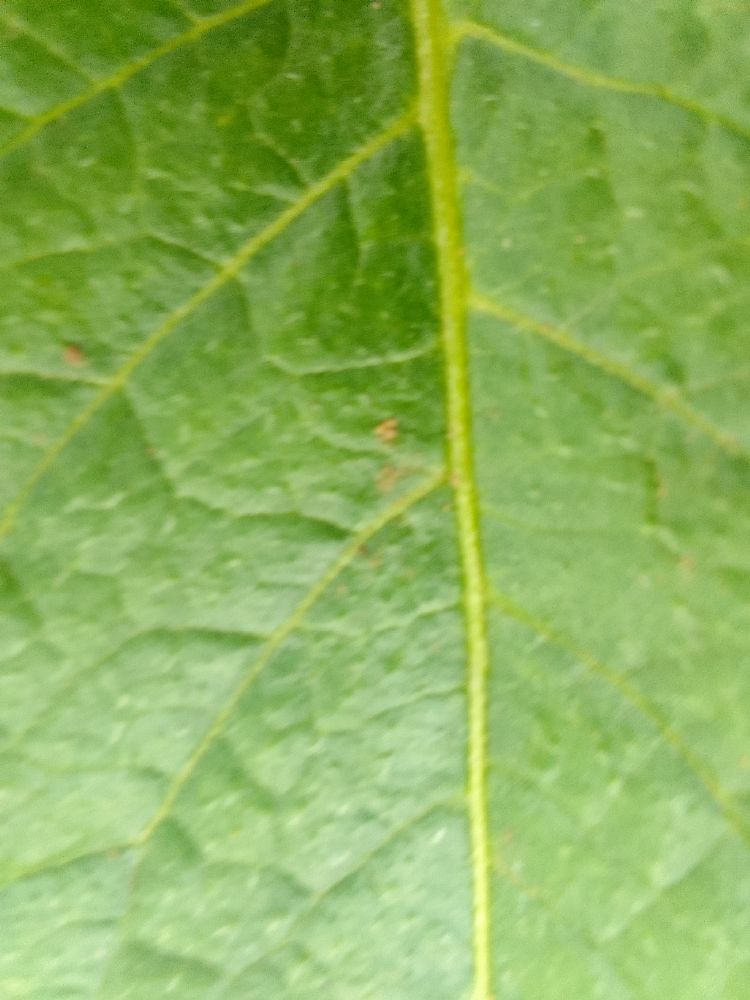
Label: Healthy